Drop Squad

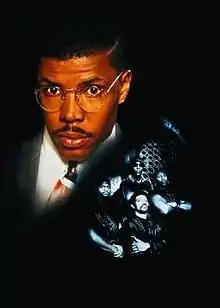

Drop Squad (sometimes spelled as DROP Squad or D.R.O.P. Squad) is a 1994 American drama film directed by David C. Johnson and executive produced by Spike Lee via his production company 40 Acres and a Mule Filmworks. The plot depicts a team of African Americans who kidnap fellow black people who they feel have betrayed their community and seek to "deprogram" them so that they will change their ways. The acronym DROP stands for "Deprogramming and Restoration of Pride". The film has been described as "[p]art thriller, part social satire".